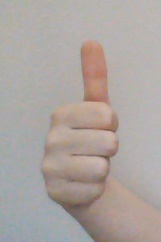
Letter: aleff